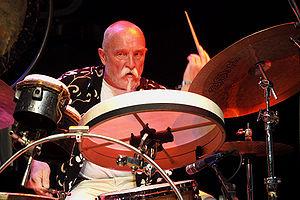
"Günter ""Baby"" Sommer est un percussionniste du jazz allemand, improvisateur, compositeur, né à Dresde le 25 août 1943.
Konzert im Freien est un film documentaire expérimental de 2001 réalisé par Jürgen Böttcher.